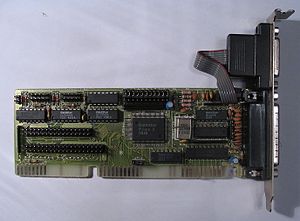
RS-232
Et input/output(I/O)-controller-kort (seriel port øverst til højre; koblet som en DTE) med et serielt RS-232 9-polet han D-stik. Mange ældre computere har som regel indlejret serielle porte i bundkortet.
RS-232 er en gammel grænseflade for seriel digital datakommunikation, som blev introduceret i 1962. RS-232 muliggør lag-1 kommunikation mellem datakommunikationsudstyr og dataterminaludstyr. De blev tidligere anvendt til PC tastaturer og mus.